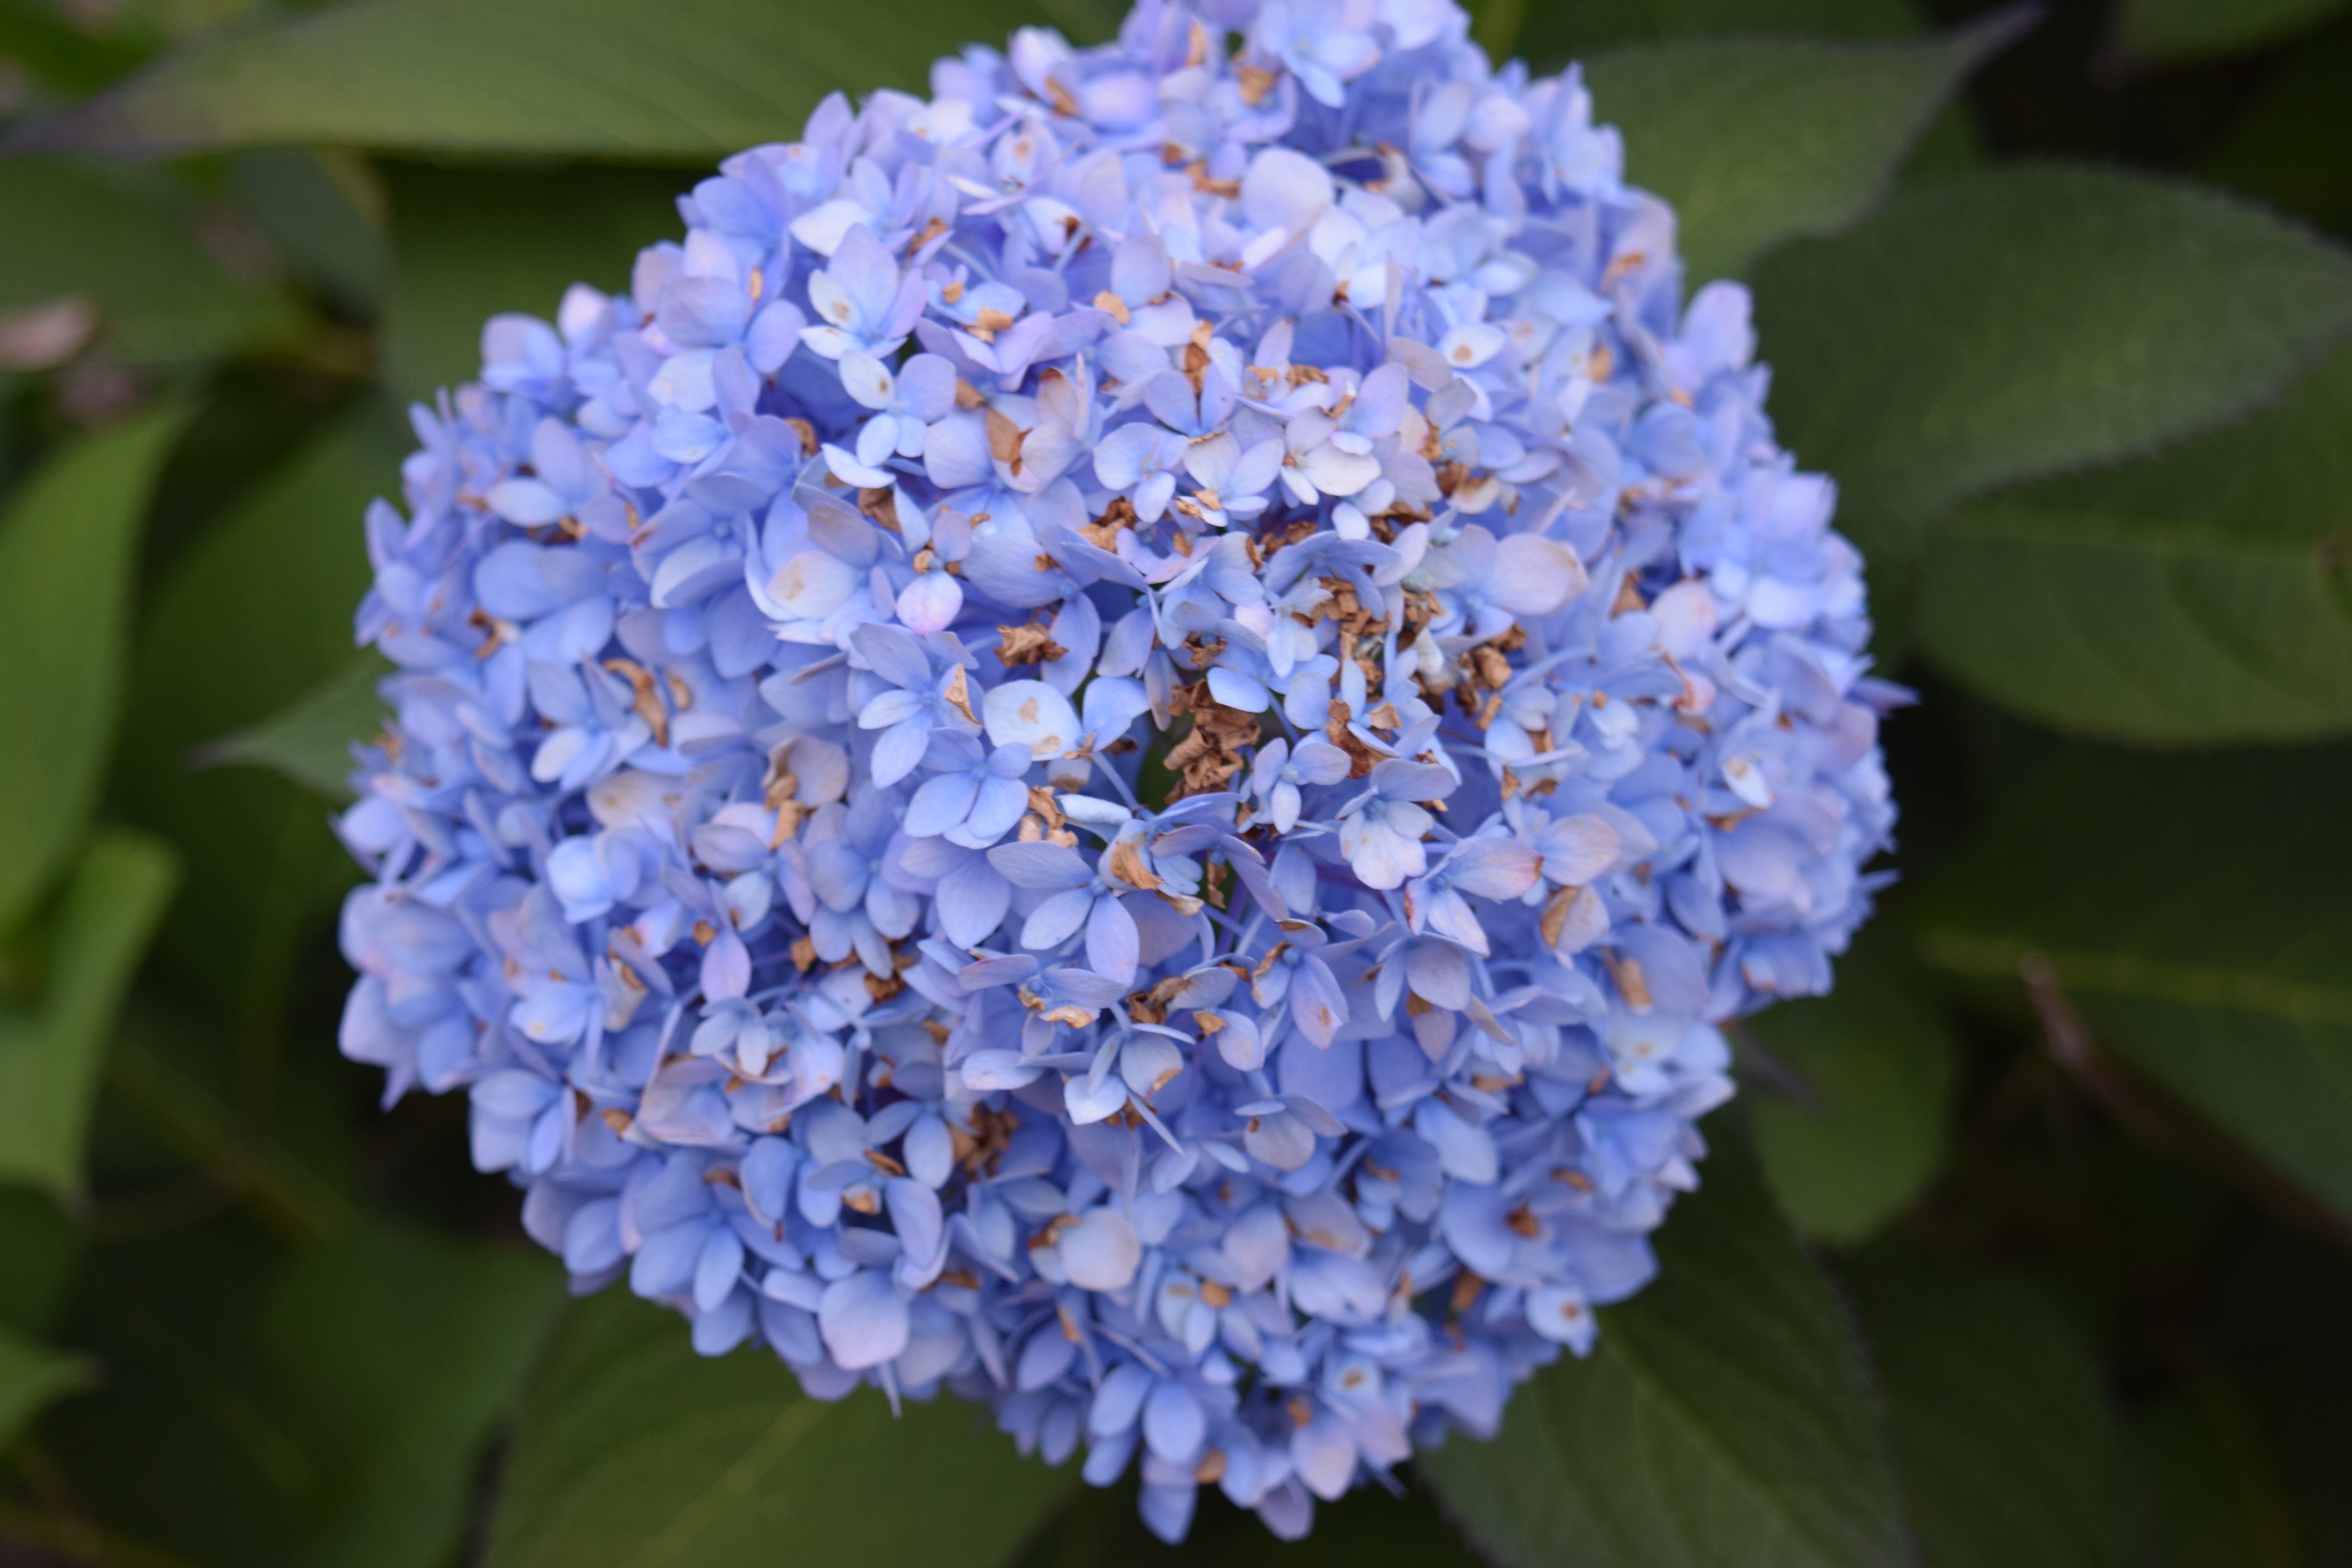
nature, blossom, plant, flower, blue, flora, hydrangea, pedal, flowering plant, hydrangeaceae, cornales, annual plant, land plant, hydrangea serrata